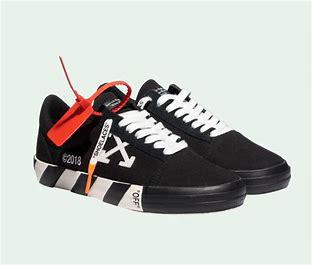
Brand: Off-White
Model: Off Vulc